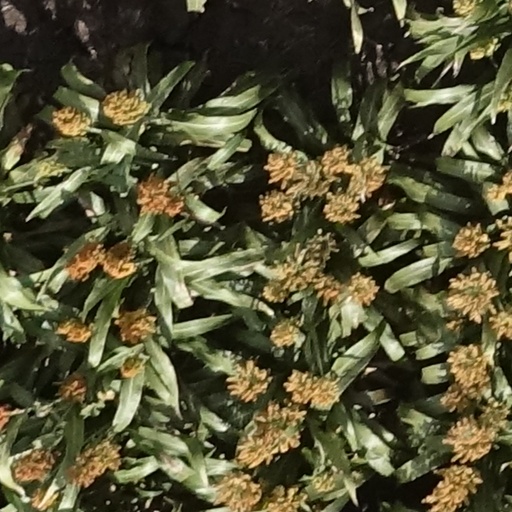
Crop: sorghum